Barnsley

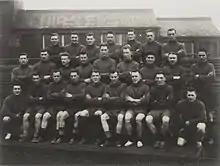
Barnsley team photo 1930 – 1931

Barnsley College is situated on a number of sites throughout the town centre, chiefly Old Mill Lane campus, SciTech Centre, Honeywell Sports campus, CUBE Construction Centre and STEM Centre. The University of Huddersfield has recently opened a campus in the town on Church Street beside Barnsley Town Hall. This is known as the University Campus Barnsley.